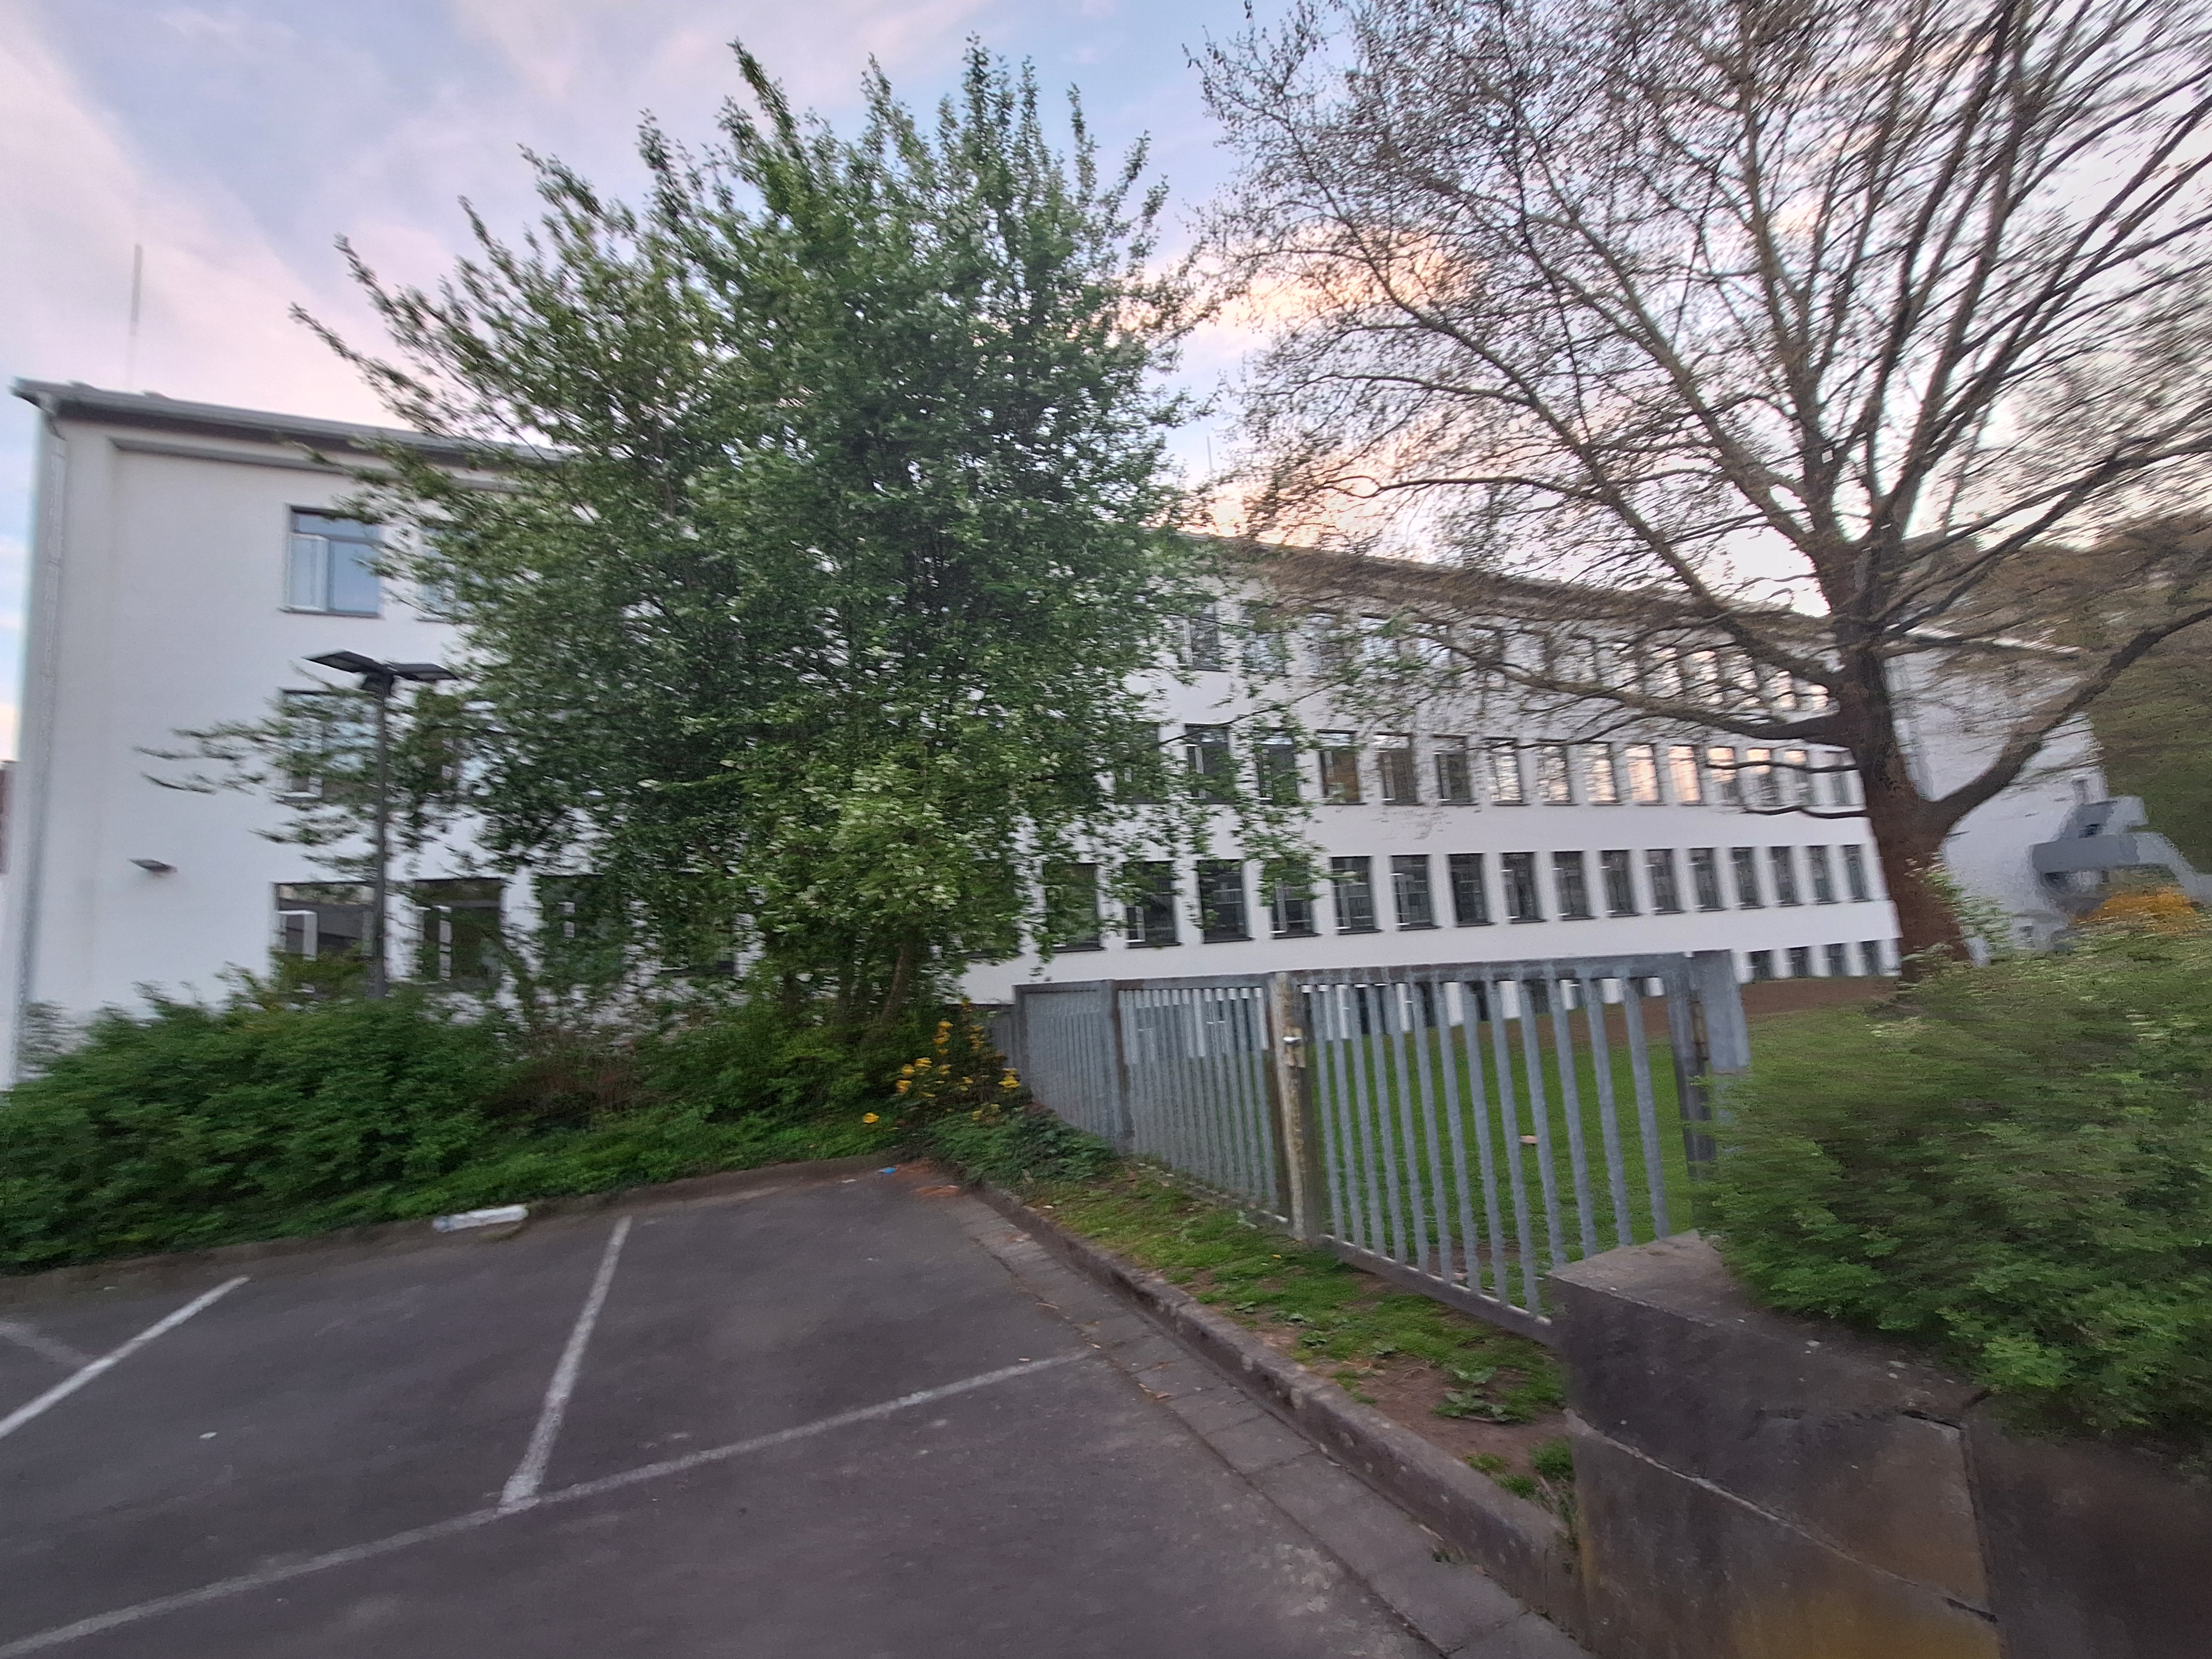
Building: Biegenstraße 12